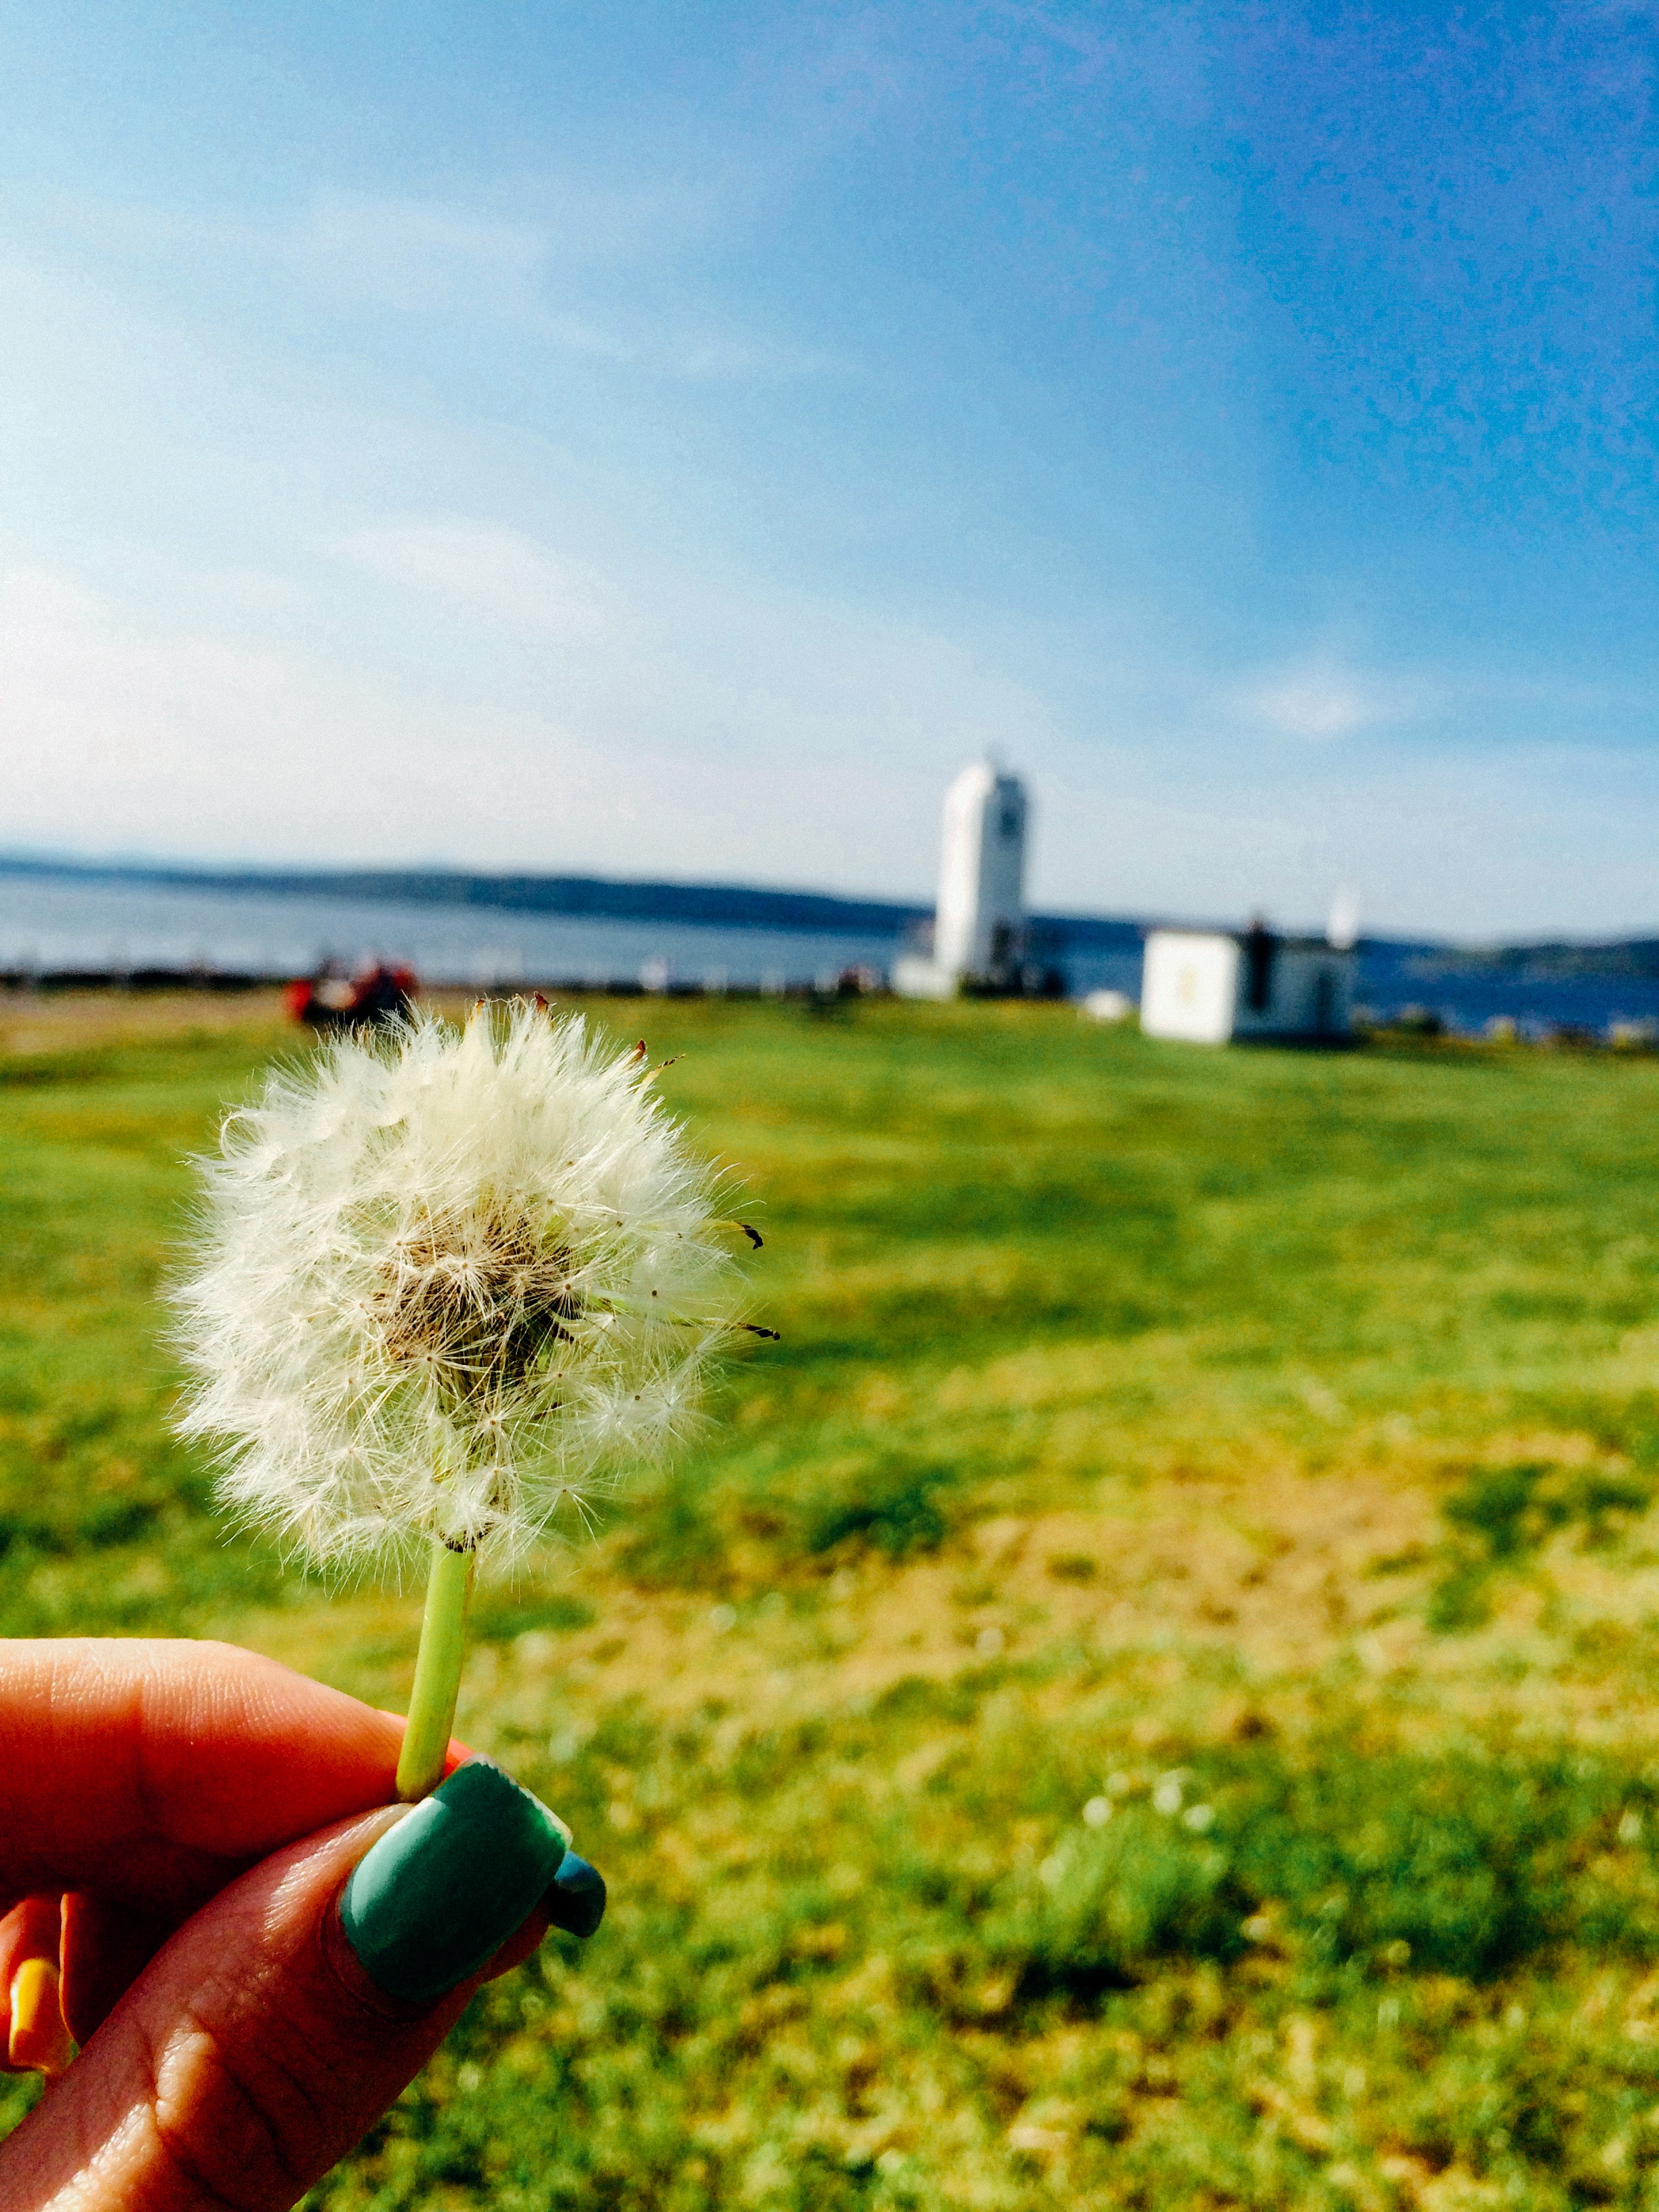
landscape, sea, tree, nature, grass, outdoor, horizon, blossom, plant, sky, field, farm, lawn, photography, meadow, dandelion, prairie, sunlight, morning, flower, wind, summer, floral, pollen, spring, green, natural, freedom, agriculture, season, happy, grassland, blowing, spring flower, rural area, flowering plant, dandelion blowing, spring background, grass family, land plant